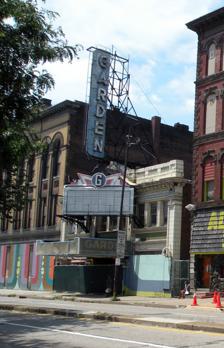
Building: Garden Theater
Country: United States of America
Year built: 1915
Former movie theater in Pittsburgh Not to be confused with Garden Theatre (New York) . Garden Theater City of Pittsburgh Historic Structure Location of the Garden Theater in Pittsburgh Location 12 West North Avenue Pittsburgh , Pennsylvania , USA Coordinates 40°27′19.76″N 80°0′26.16″W / 40.4554889°N 80.0072667°W / 40.4554889; -80.0072667 Built/founded 1915 Architect Thomas H. Scott Architectural style(s) Beaux Arts Governing body/ owner City of Pittsburgh CPHD designated March 25, 2008 The Garden Theater (or Garden Theatre ) is a 1,000-seat theater that was built in 1915 at 12 West North Avenue in the Central Northside neighborhood of Pittsburgh , Pennsylvania , USA .  Formerly a movie theater , it closed in 2007 and has not been in use much since that time, except for a scene in the movie adaptation of One for the Money starring Katherine Heigl filmed in July 2010. The city of Pittsburgh hopes to revitalize the theater, and it was placed on the List of City of Pittsburgh historic designations by the Pittsburgh City Council on March 25, 2008. History Built in 1914, and designed by architect Thomas H. Scott and financed by David E. Park, a steel-industry scion and banker, the Garden Theater exhibits a Beaux Arts style.  According to a 14-page Historical American Buildings Survey data sheet from 1978, " motion picture theaters became more substantial and dignified than the earlier Nickelodeons . The Garden Theater is a typical little-changed neighborhood movie house of this century's second decade." Bennett Amdursky managed the theater from the time it opened, purchased it from Park's son in 1924, and ran it until his death in 1970. The theater "became the pride of his life," the historical survey states. "He worked at the theatre daily until his death in the spring of 1970, over a half-century later." After he died, things changed.  In 1973, the pornographic film Deep Throat played there, and did quite well, and soon after the Garden became known as an adult movie theater . It was a porn theater for 34 years thereafter, until it closed in 2007. The auditorium was demolished sometime between 2012 and 2014. However, the lobby building is being renovated. Film depictions The 1979 sports/cult classic The Fish That Saved Pittsburgh used the Garden Theater and its surrounding neighborhood as the home of the film's astrologist heroine Mona ( Stockard Channing ) to depict a gritty inner-city gypsy fortune teller's residence. The 1995 TV adaptation of August Wilson 's The Piano Lesson used the Garden Theater in a scene where Boy Willie and Lymon attend a movie in Pittsburgh. The 2010 film One for the Money starring Katherine Heigl uses the same exact buildings complete with the Garden Theater marquee to once again depict a gritty inner-city former burlesque district.  This time, the theater and area around it are used to recreate a seedy Trenton, New Jersey , inner-city neighborhood. Redevelopment In 2007, the Urban Redevelopment Authority of Pittsburgh purchased the building for $1.1 million. The theater along with several other buildings including the former Masonic Hall located in the same block along North Avenue, were later sold to a Philadelphia-based development company. The Theater has now been purchased and redeveloped by Trek Development and Q Development. The building now features 76 apartments that will open July 2023. References